The Lady's Not for Burning

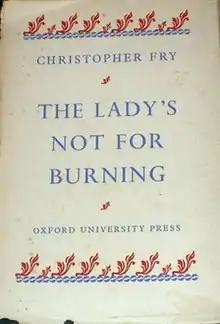
Cover first edition: Oxford University Press, 1949

A romantic comedy in three acts, in verse, it is set in the Middle Ages ("1400, either more or less or exactly"). It reflects the world's "exhaustion and despair" following World War II, with a war-weary soldier, Thomas Mendip, who wants to die, and an accused witch, Jennet, who wants to live. In form, it resembles Shakespeare's pastoral comedies.